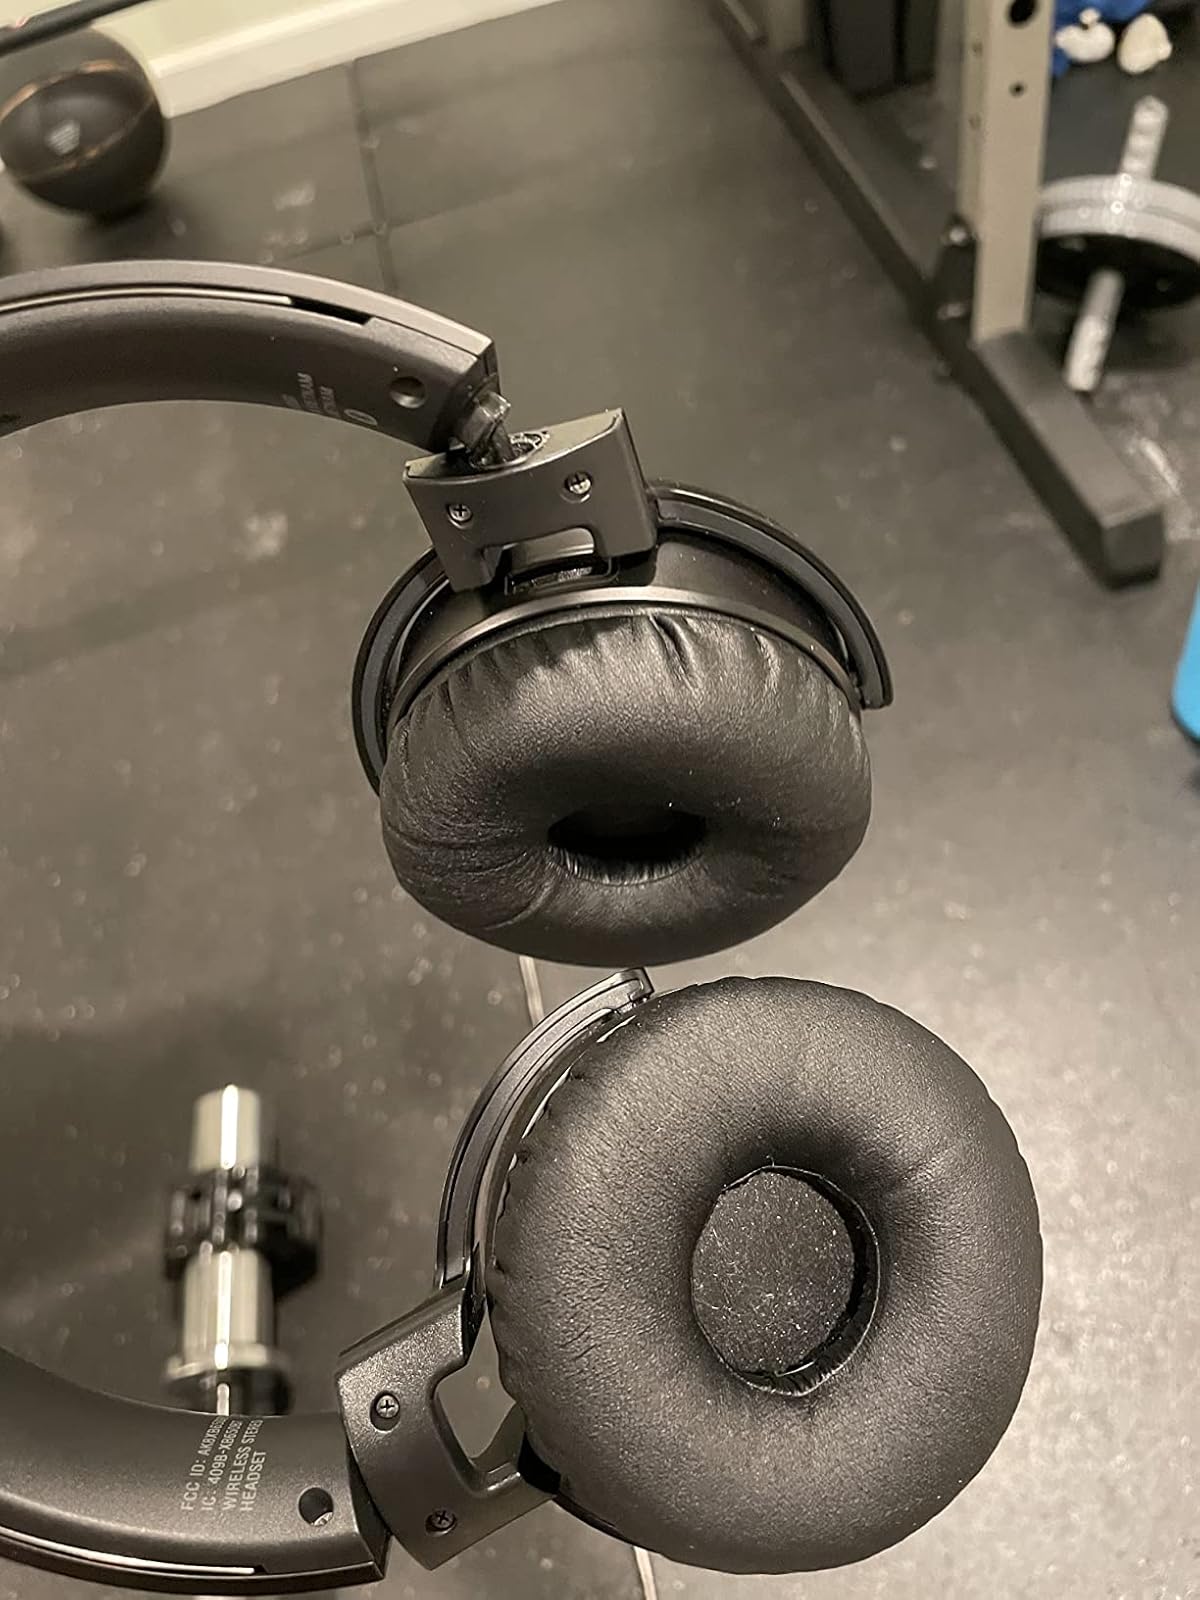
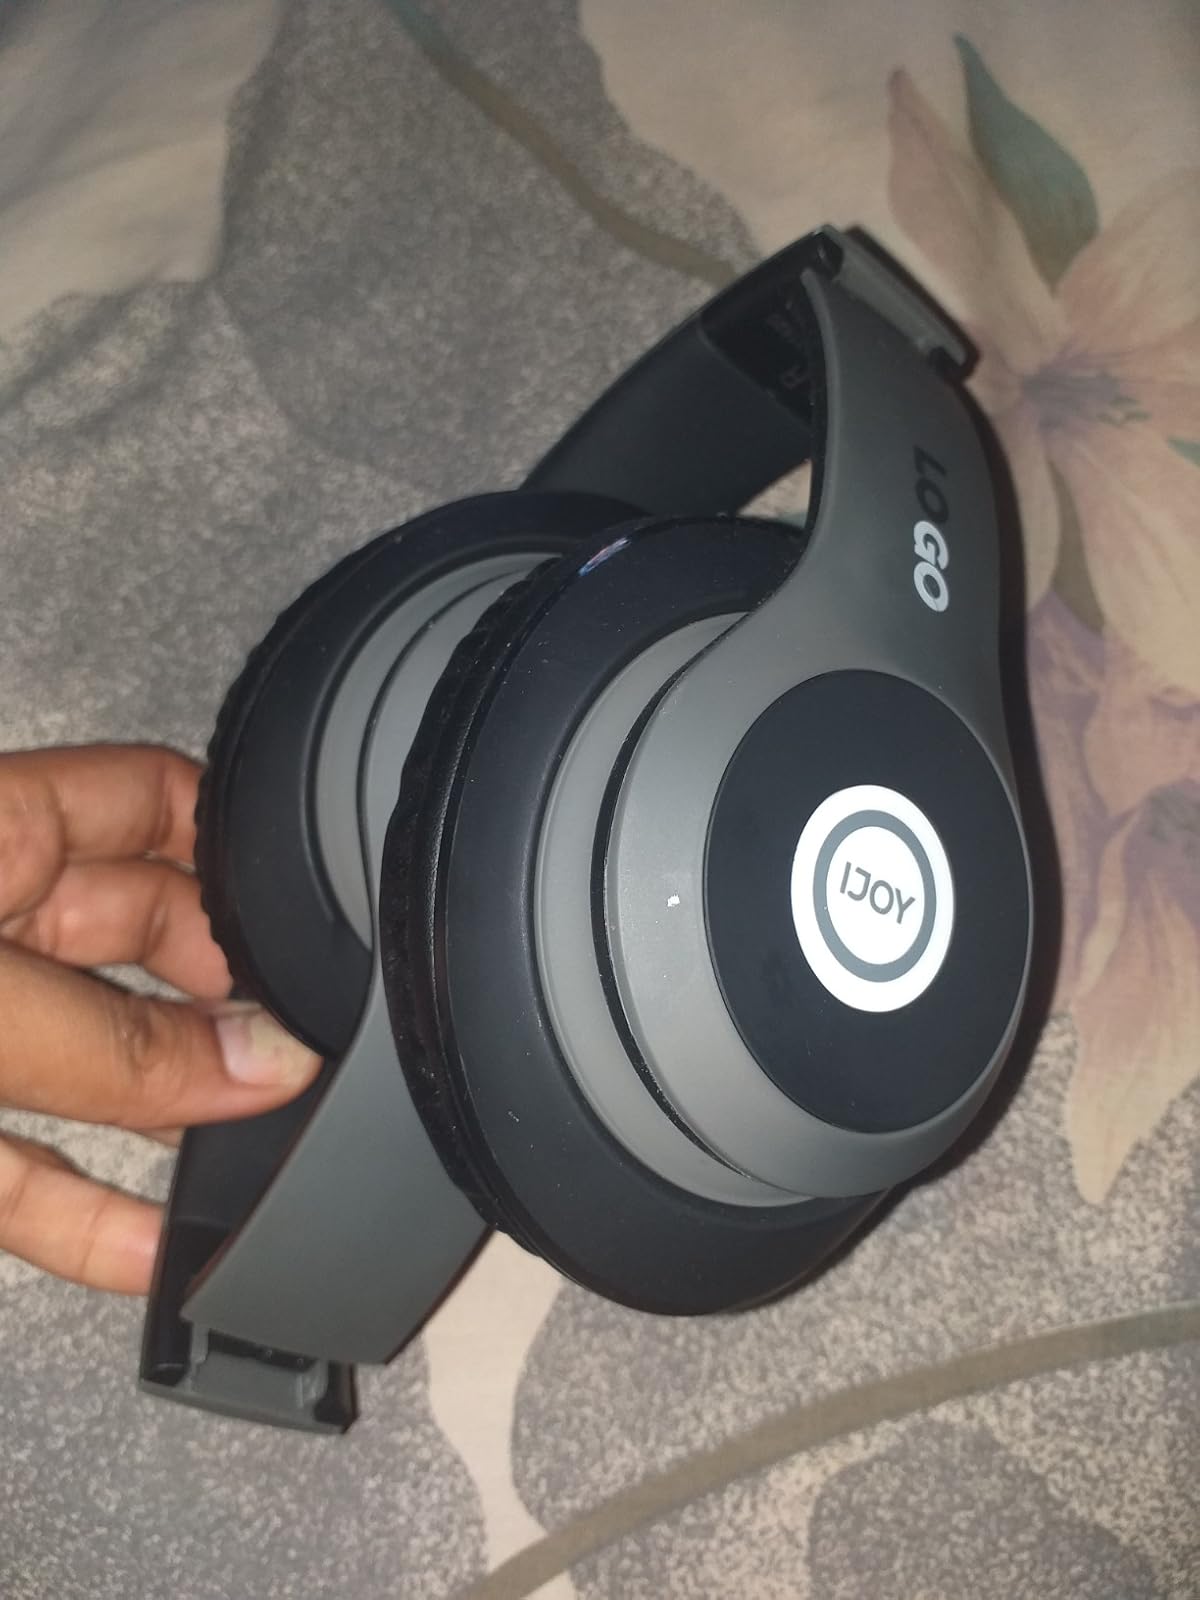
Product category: headphones
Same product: no